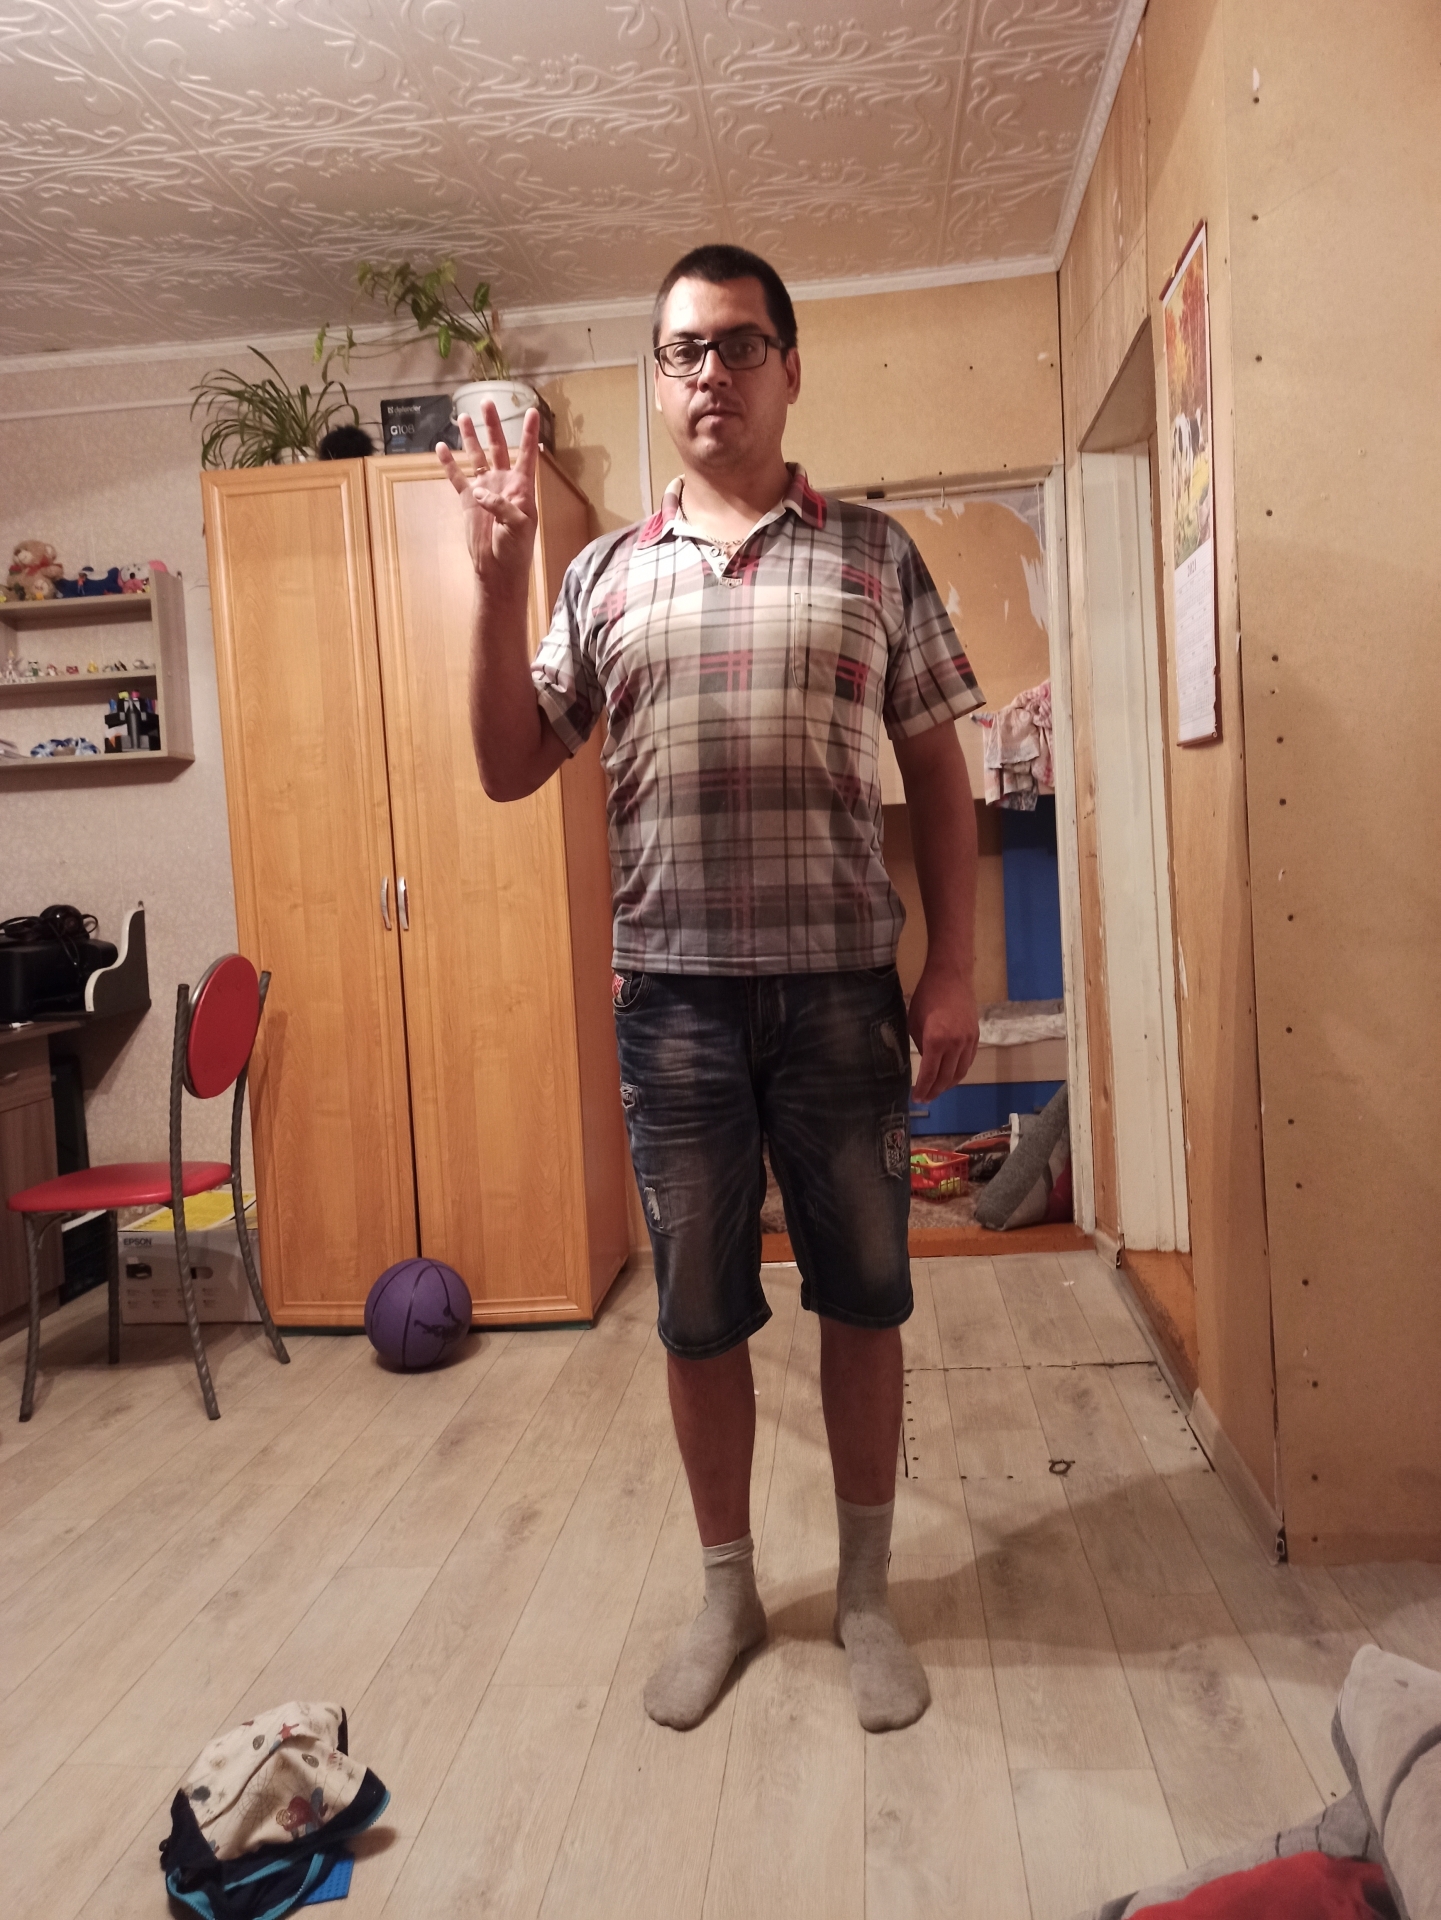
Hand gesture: four